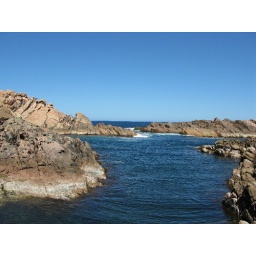
The water around canal rocks was relatively calm